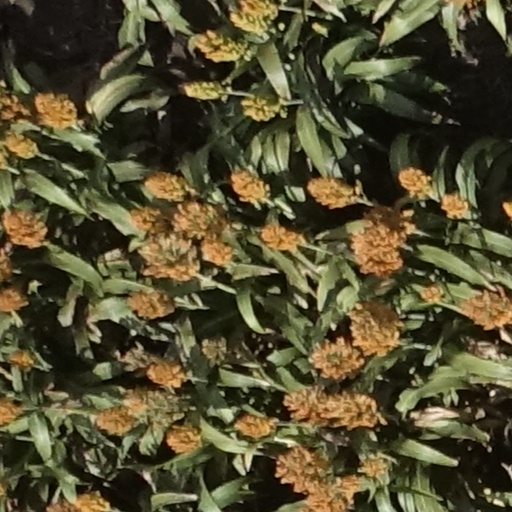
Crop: sorghum